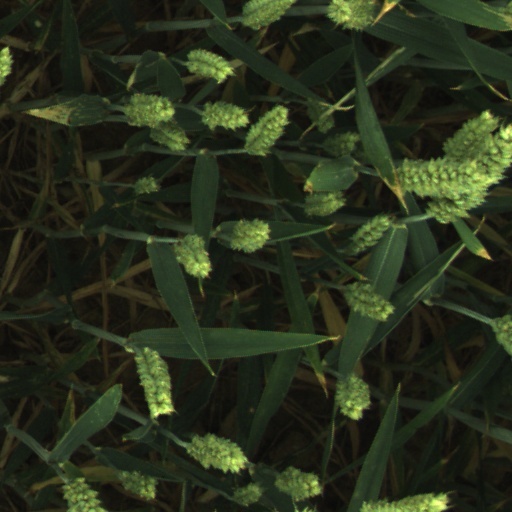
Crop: wheat